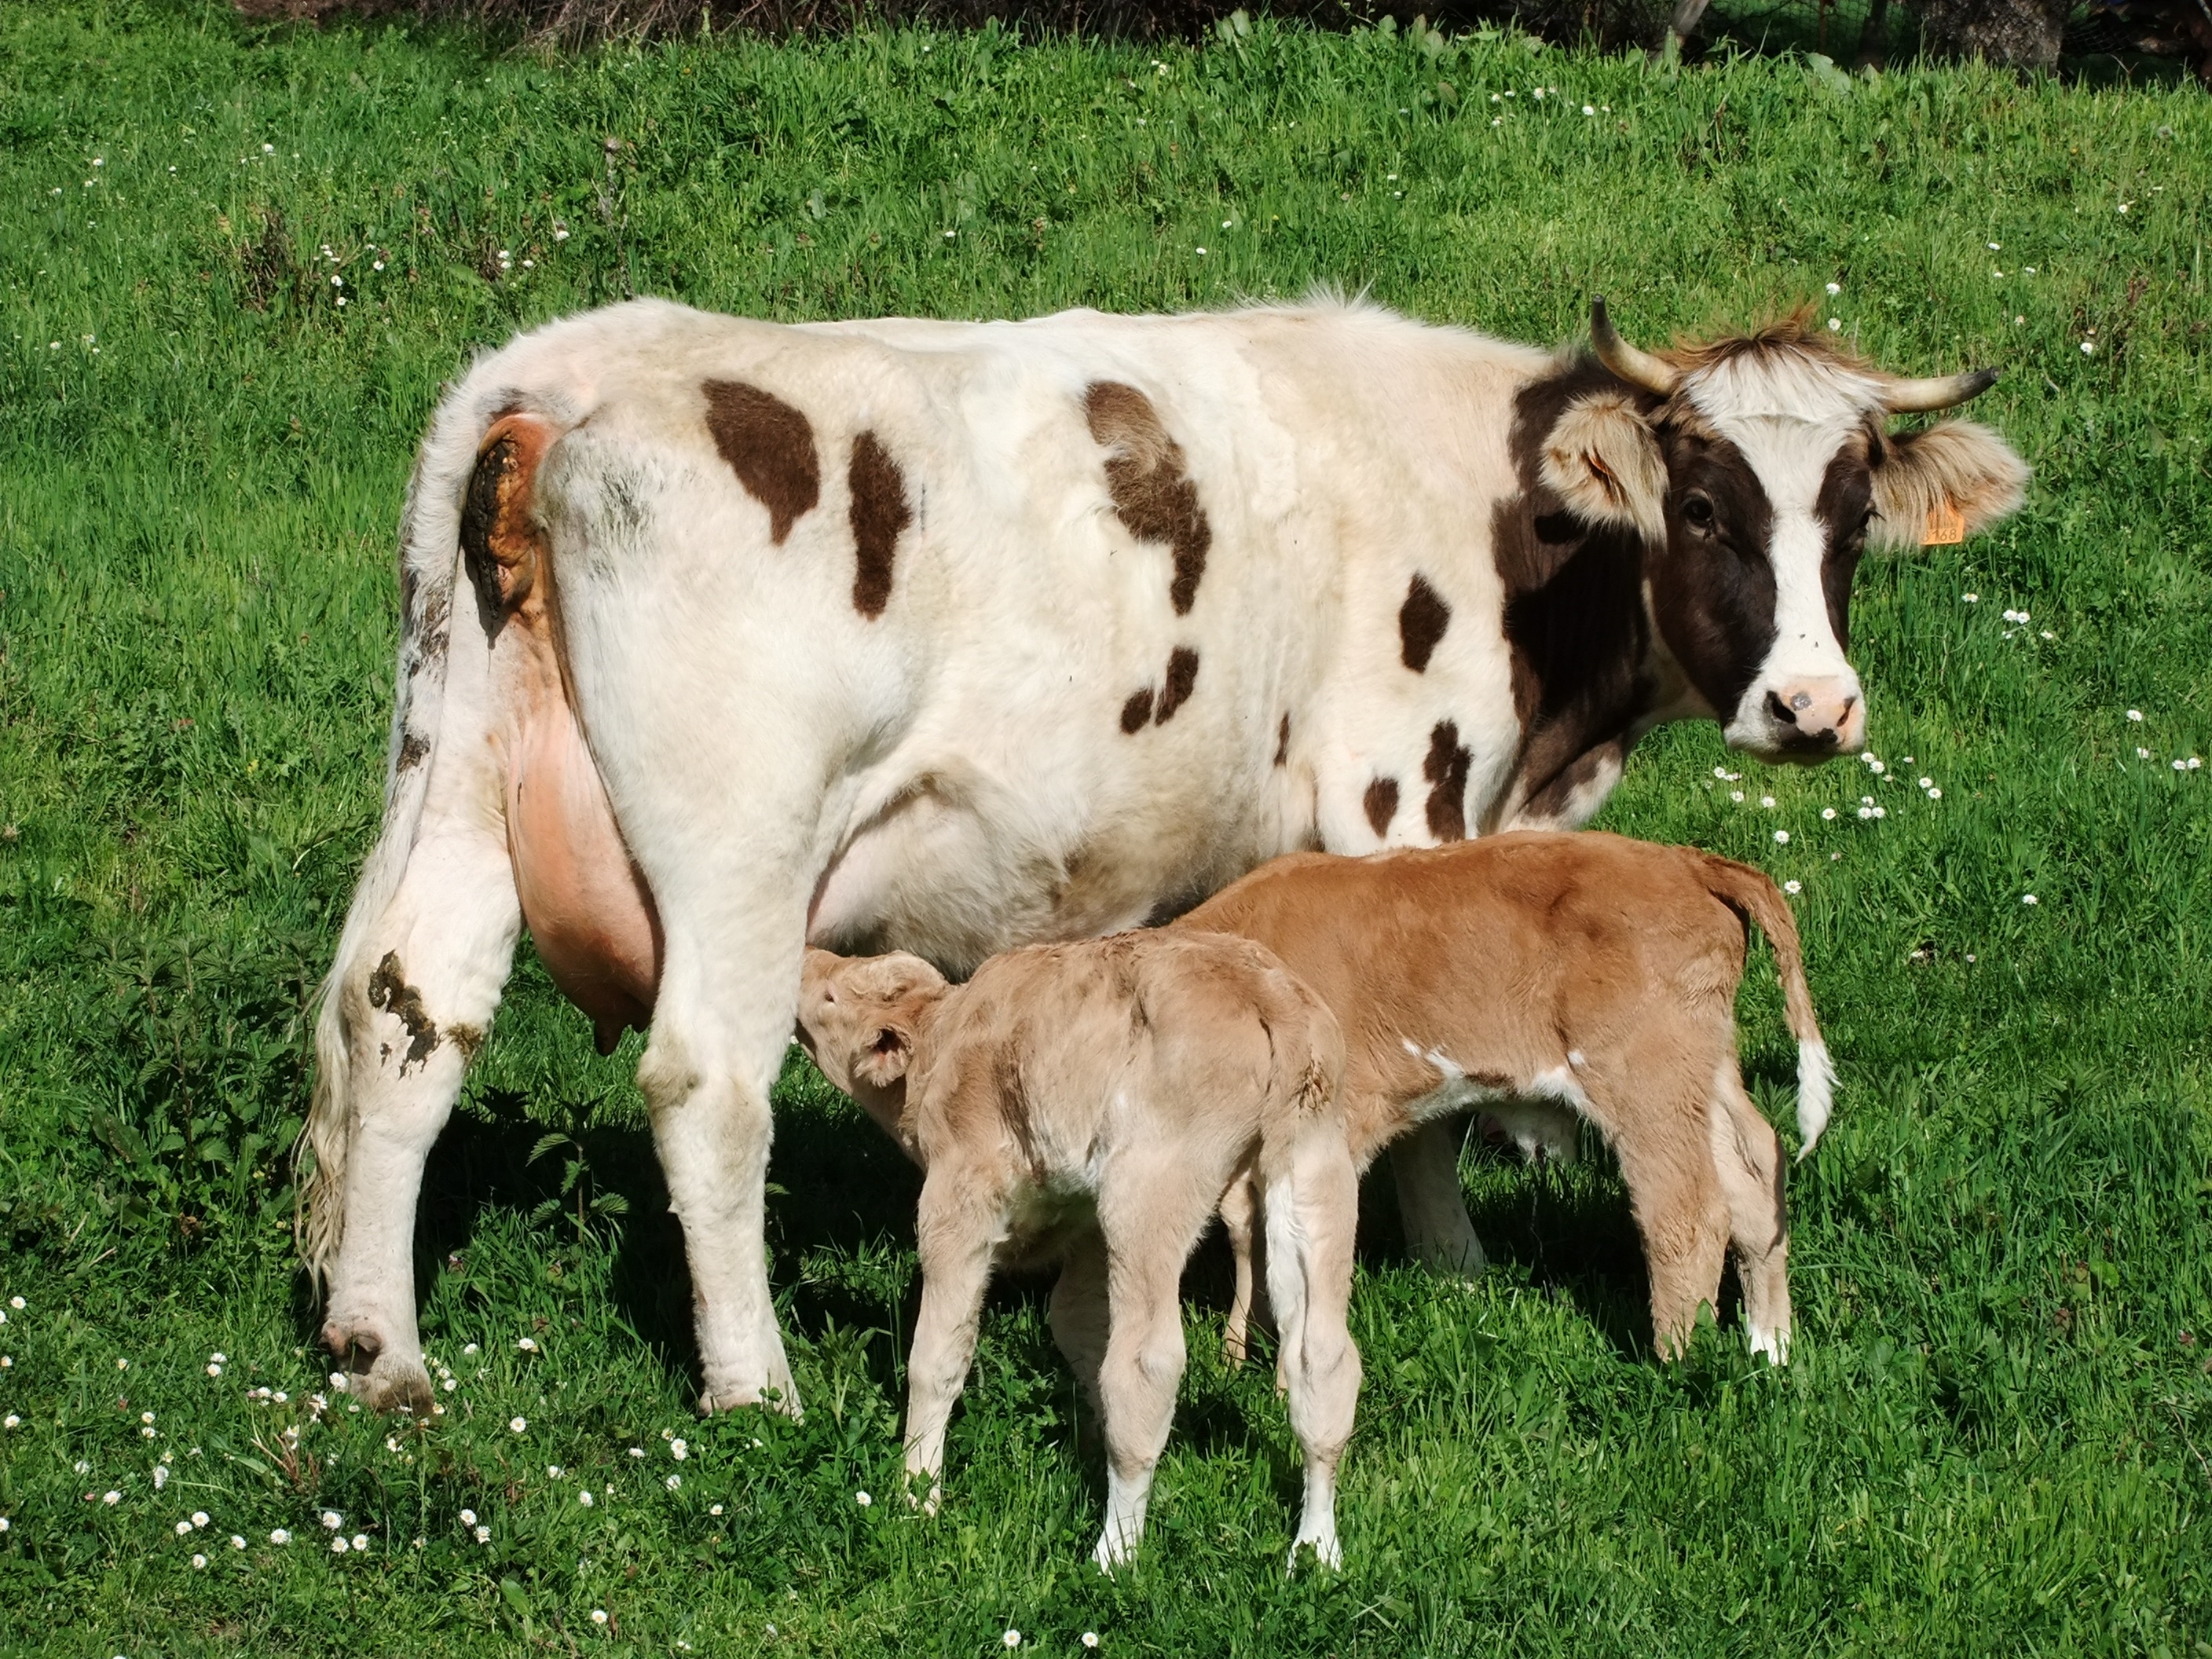
nature, grass, field, farm, meadow, prairie, cow, herd, pasture, grazing, livestock, mammal, calf, animals, mount, vertebrate, pastures, horns, veal, calves, mammal animal, dairy cow, cow with calf, cattle like mammal